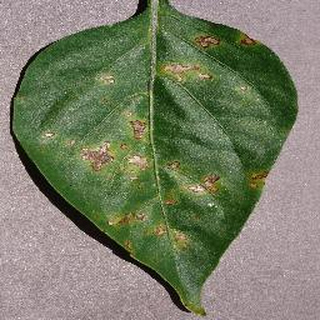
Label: bell_pepper_bacterial_spot